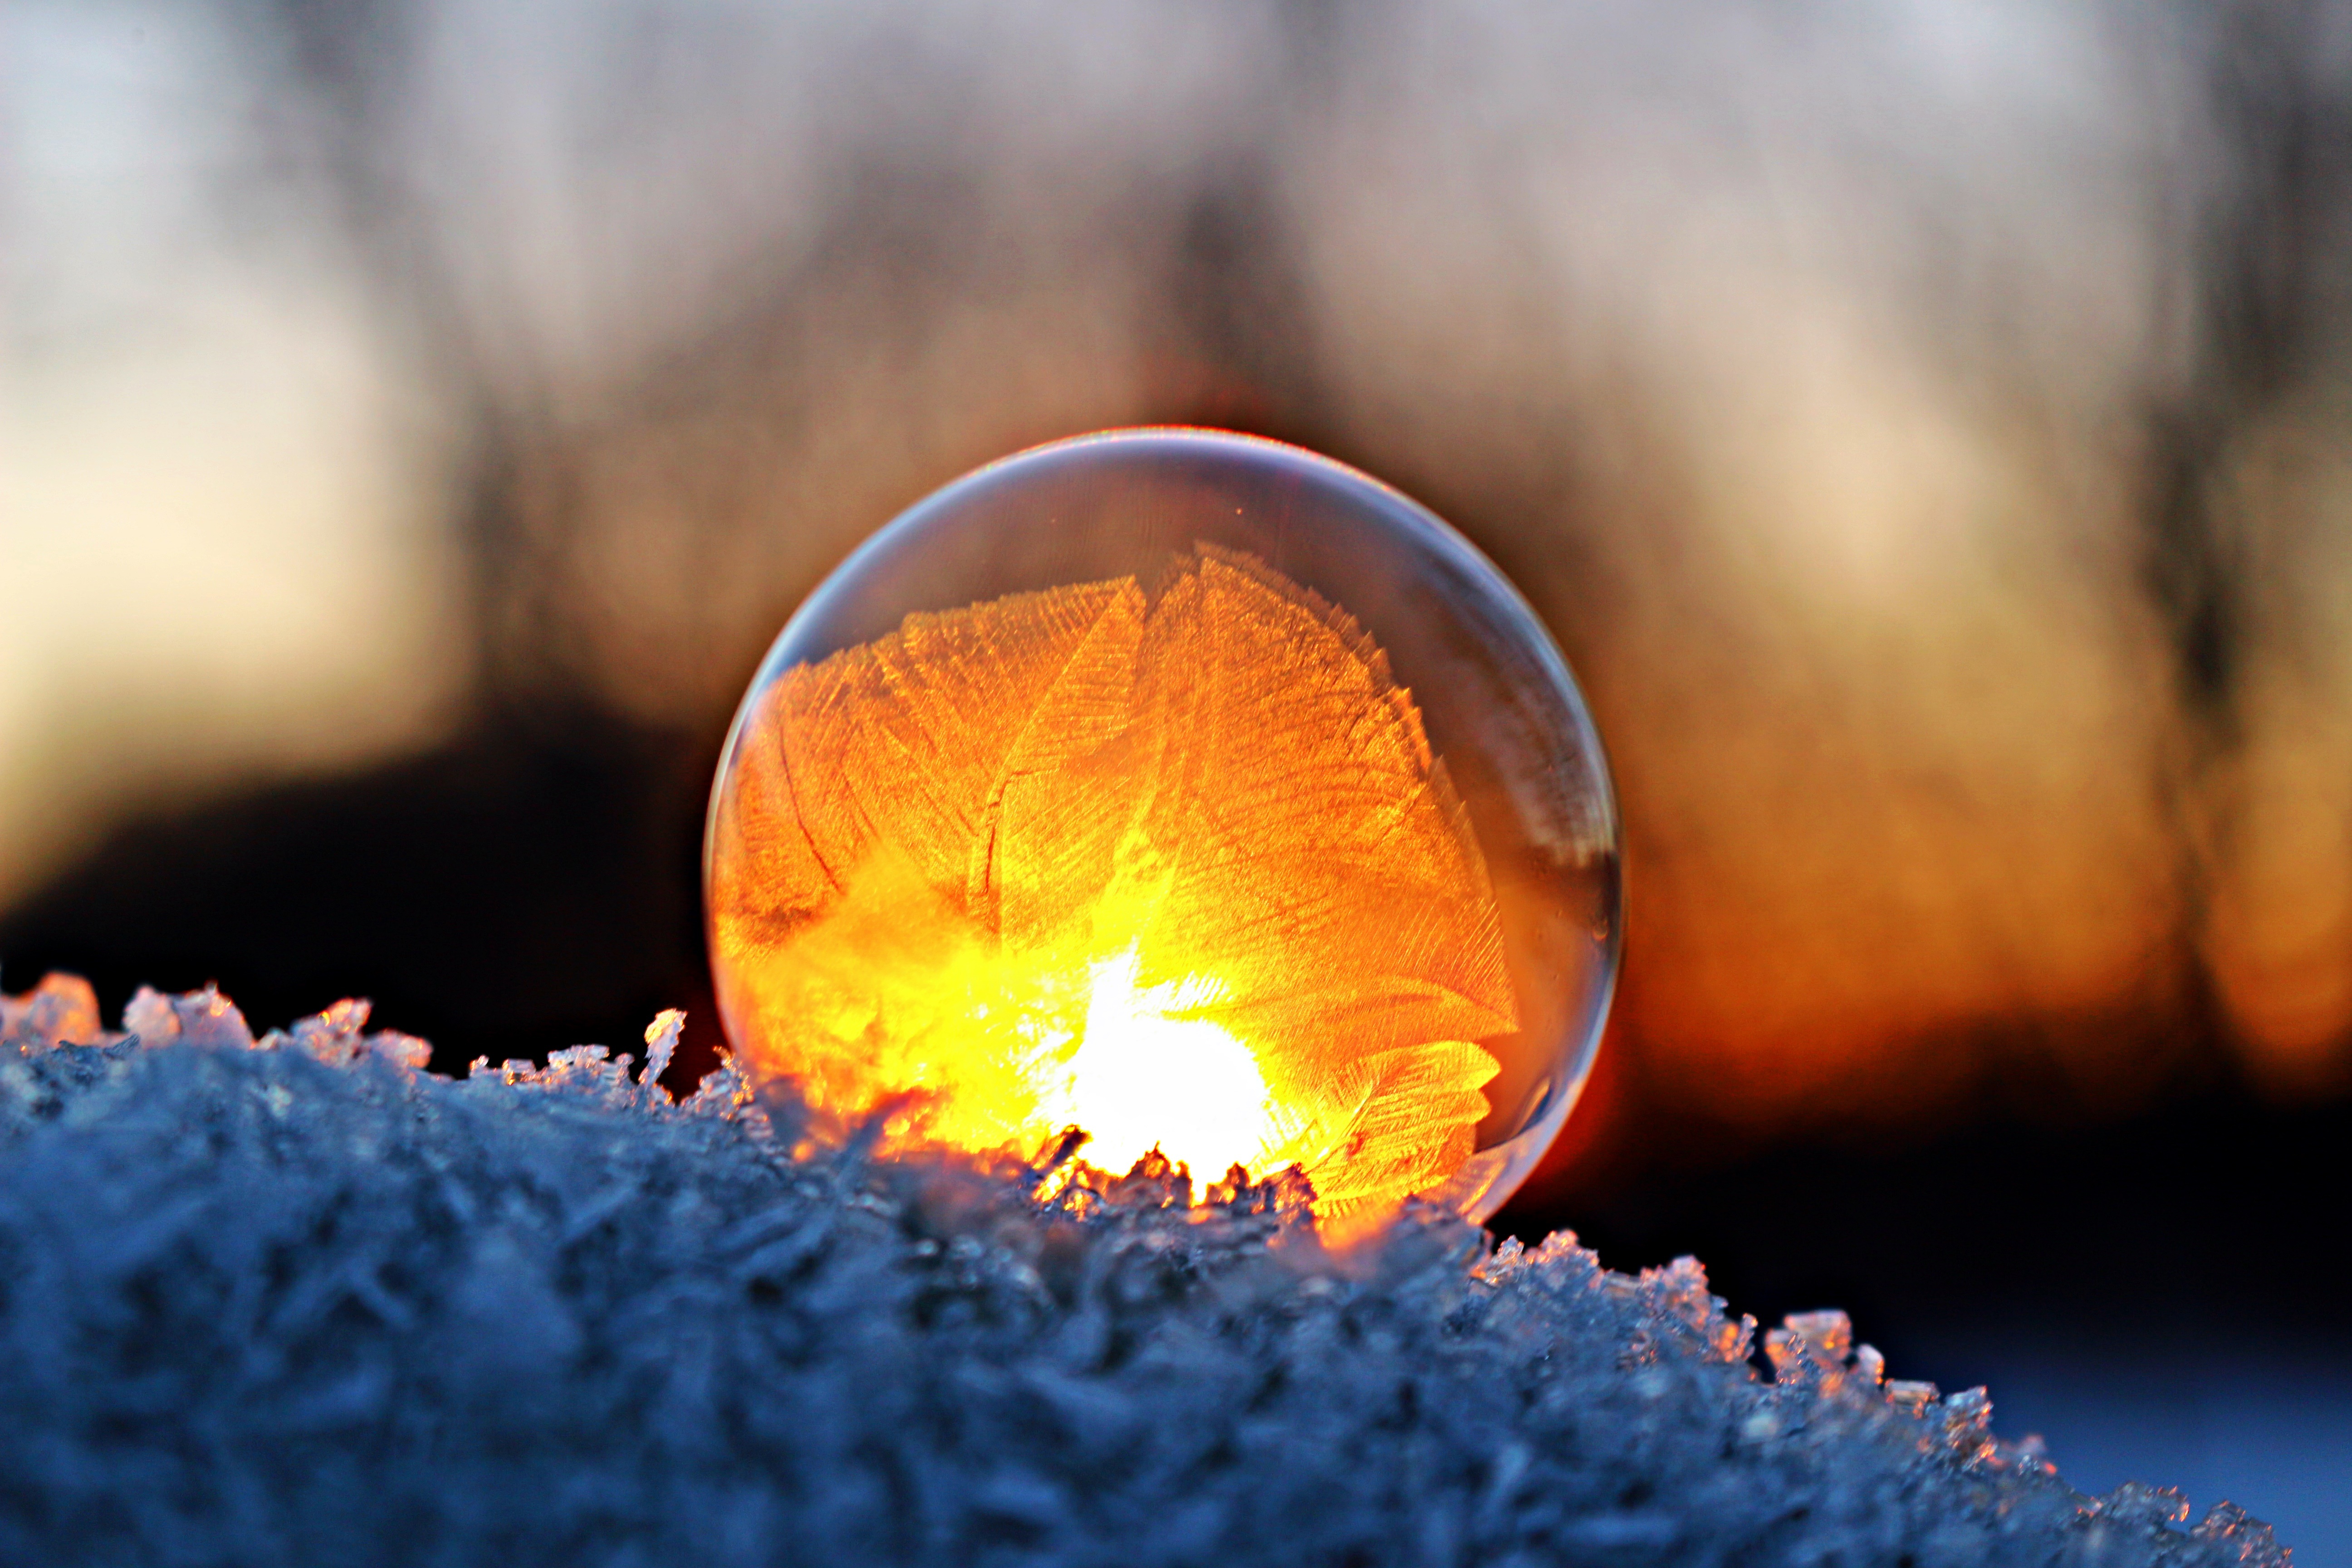
snow, winter, light, photography, sunlight, morning, frost, reflection, red, color, autumn, flame, freeze, frozen, yellow, lighting, bubble, close up, ball, melting, soap bubble, afterglow, macro photography, eiskristalle, frozen bubble, frosted soap bubble, frost blister